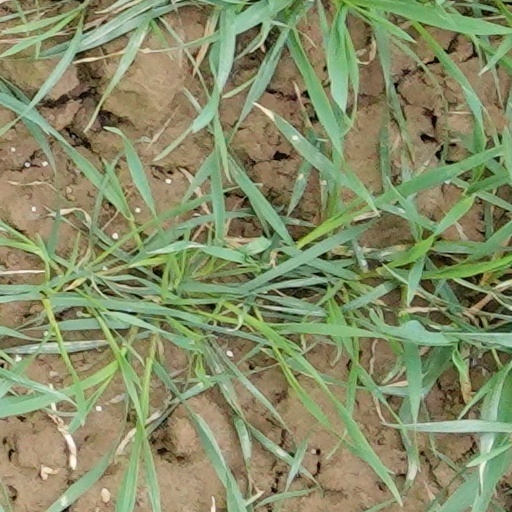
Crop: wheat